Lasso

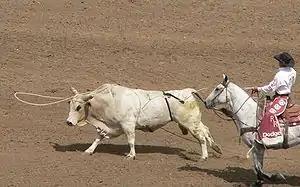
A loose bull is lassoed by a pickup rider during a rodeo in Salinas, California, July 2006

A lasso or lazo ( or ), also called reata or la reata in Mexico, and in the United States riata or lariat (from Mexican Spanish lasso for roping cattle), is a loop of rope designed as a restraint to be thrown around a target and tightened when pulled. It is a well-known tool of the Mexican and South American cowboys, which was then adopted from the Mexicans by the cowboys of the United States. The word is also a verb; "to lasso" is to throw the loop of rope around something.